Redbirds–Sounds rivalry

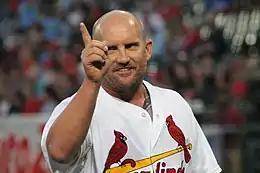
A man in a white baseball jersey smiling

The Nashville Sounds joined the Triple-A Pacific Coast League (PCL) in 1998 following the disbandment of the American Association after the 1997 campaign. That same season, the Memphis Redbirds were created as a PCL expansion franchise. Owing to their geographic proximity, both clubs were members of the same divisions throughout their PCL membership: the American Conference Eastern Division (1998–2004), American Conference Northern Division (2005–2013), American Conference Southern Division (2014–2018), and American Conference Northern Division (2019–2020).